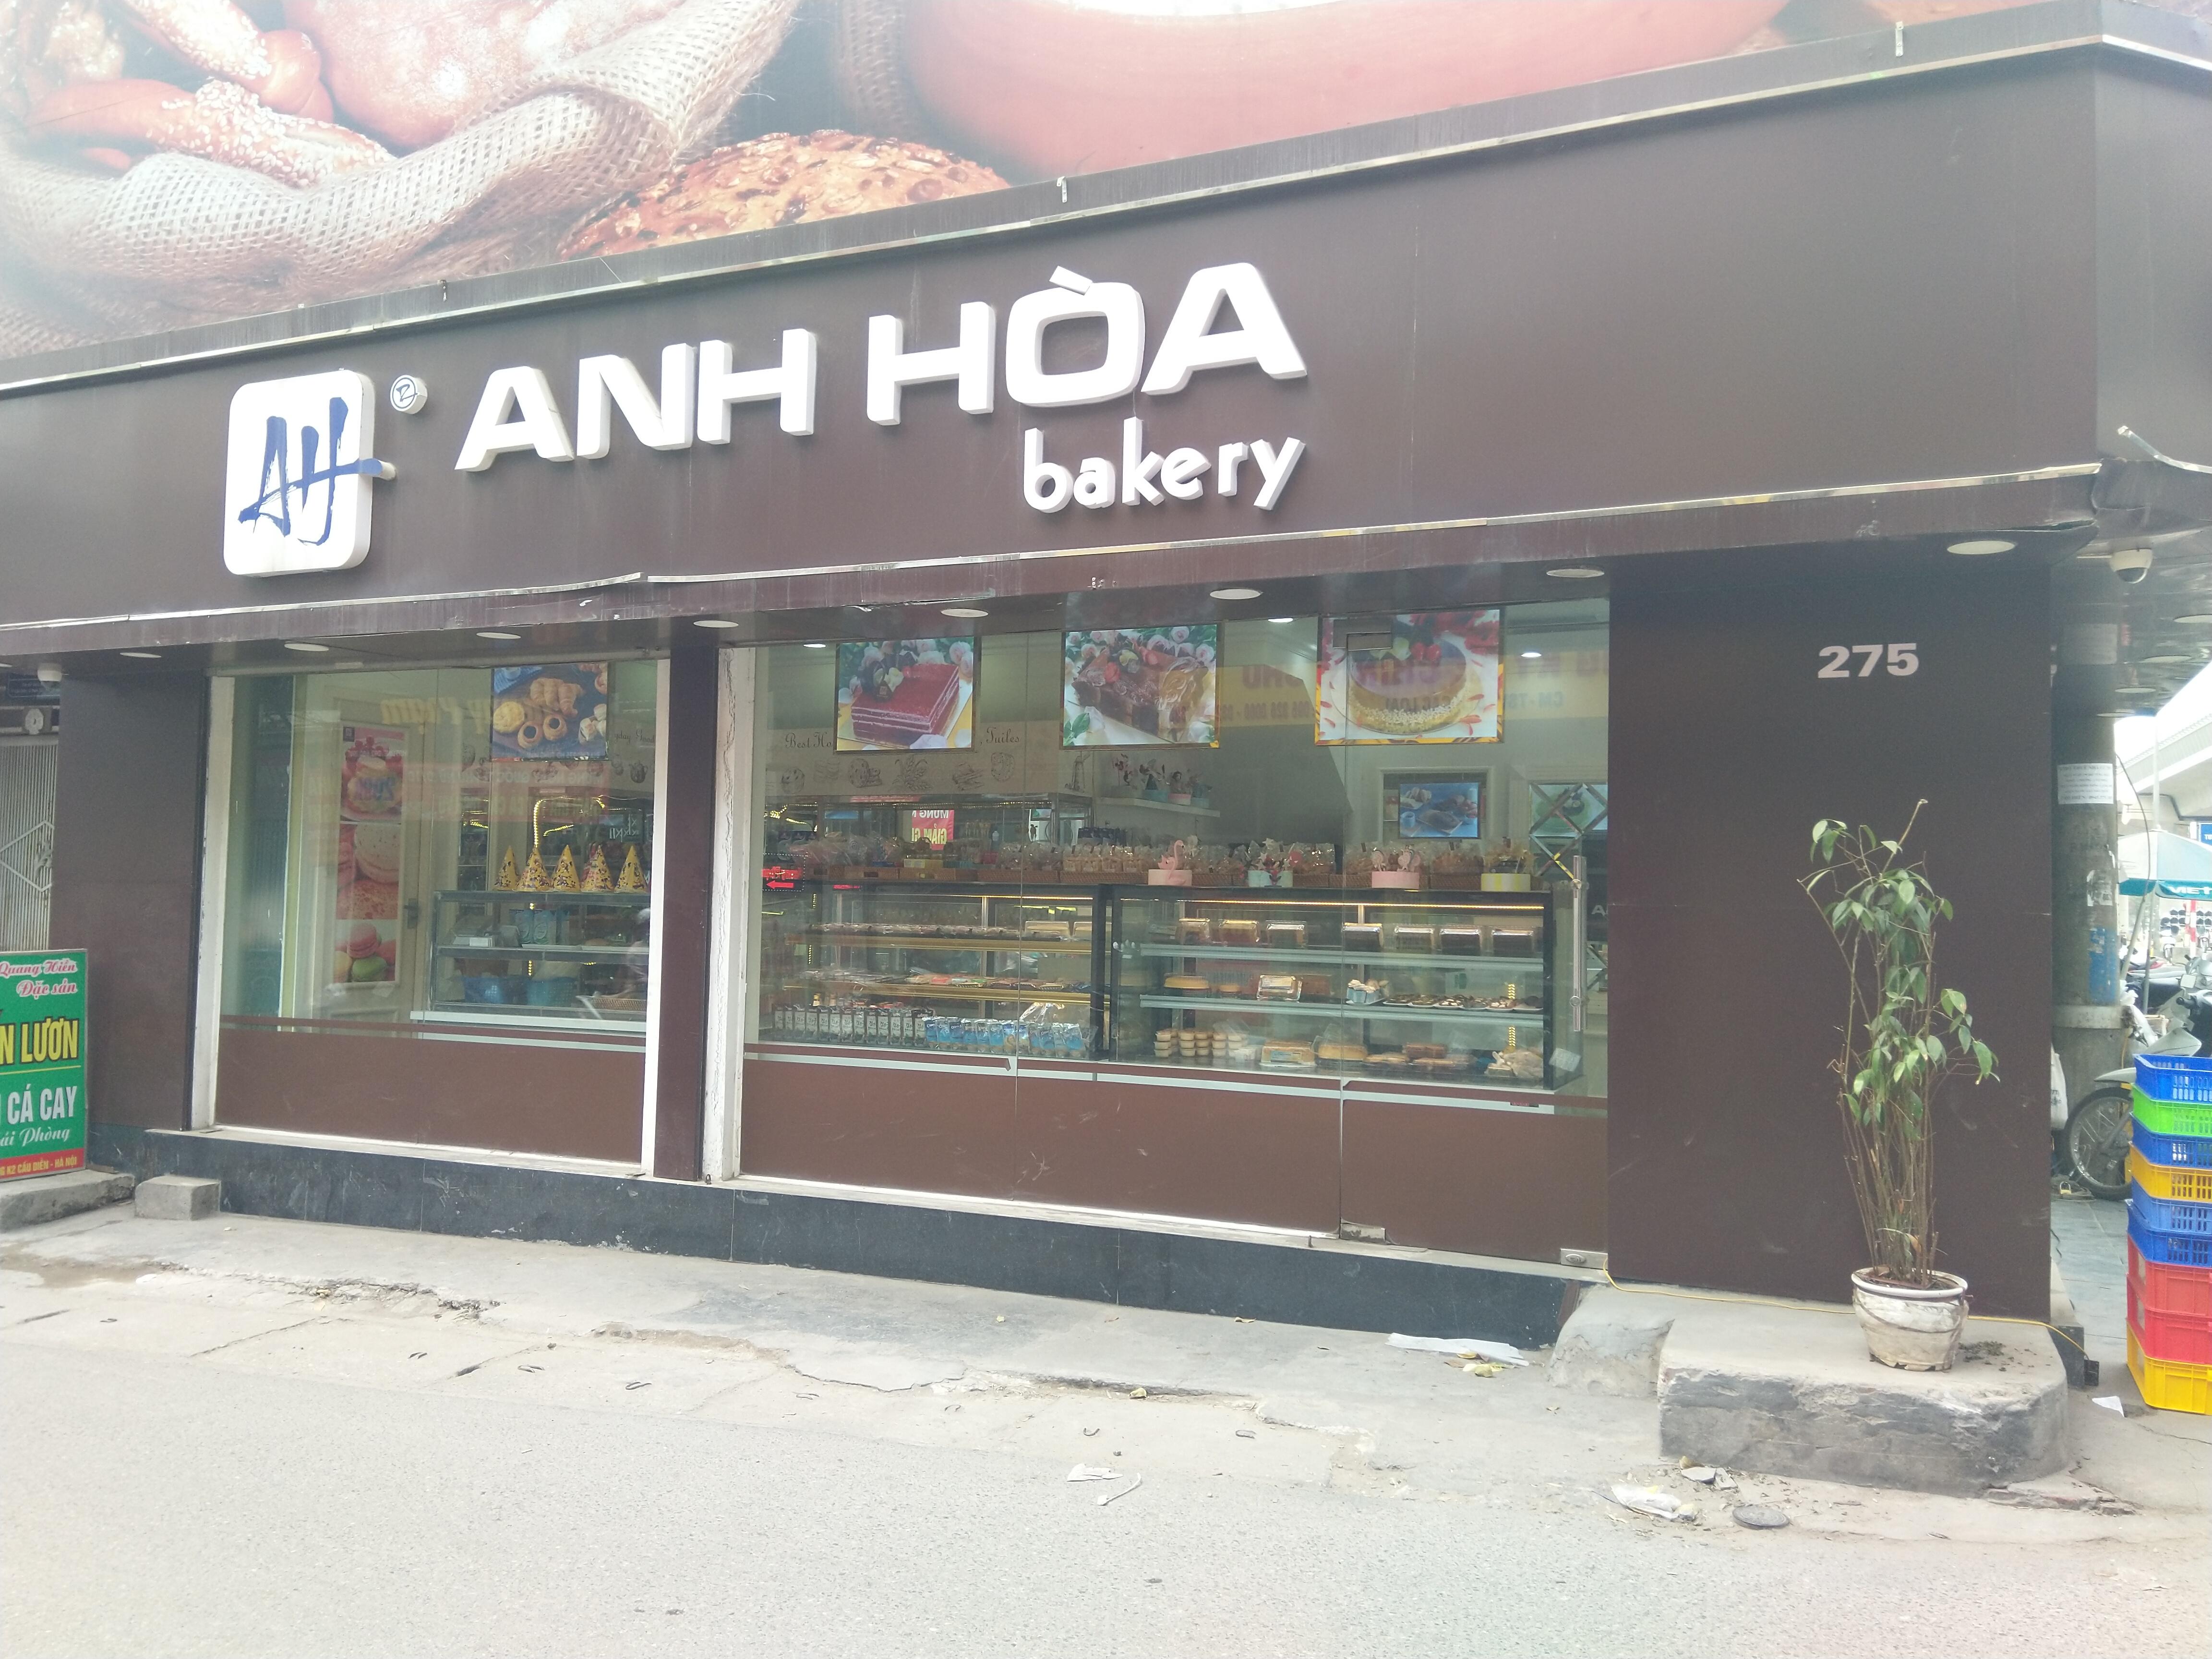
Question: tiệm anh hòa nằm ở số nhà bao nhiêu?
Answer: tiệm anh hòa nằm ở số nhà 275